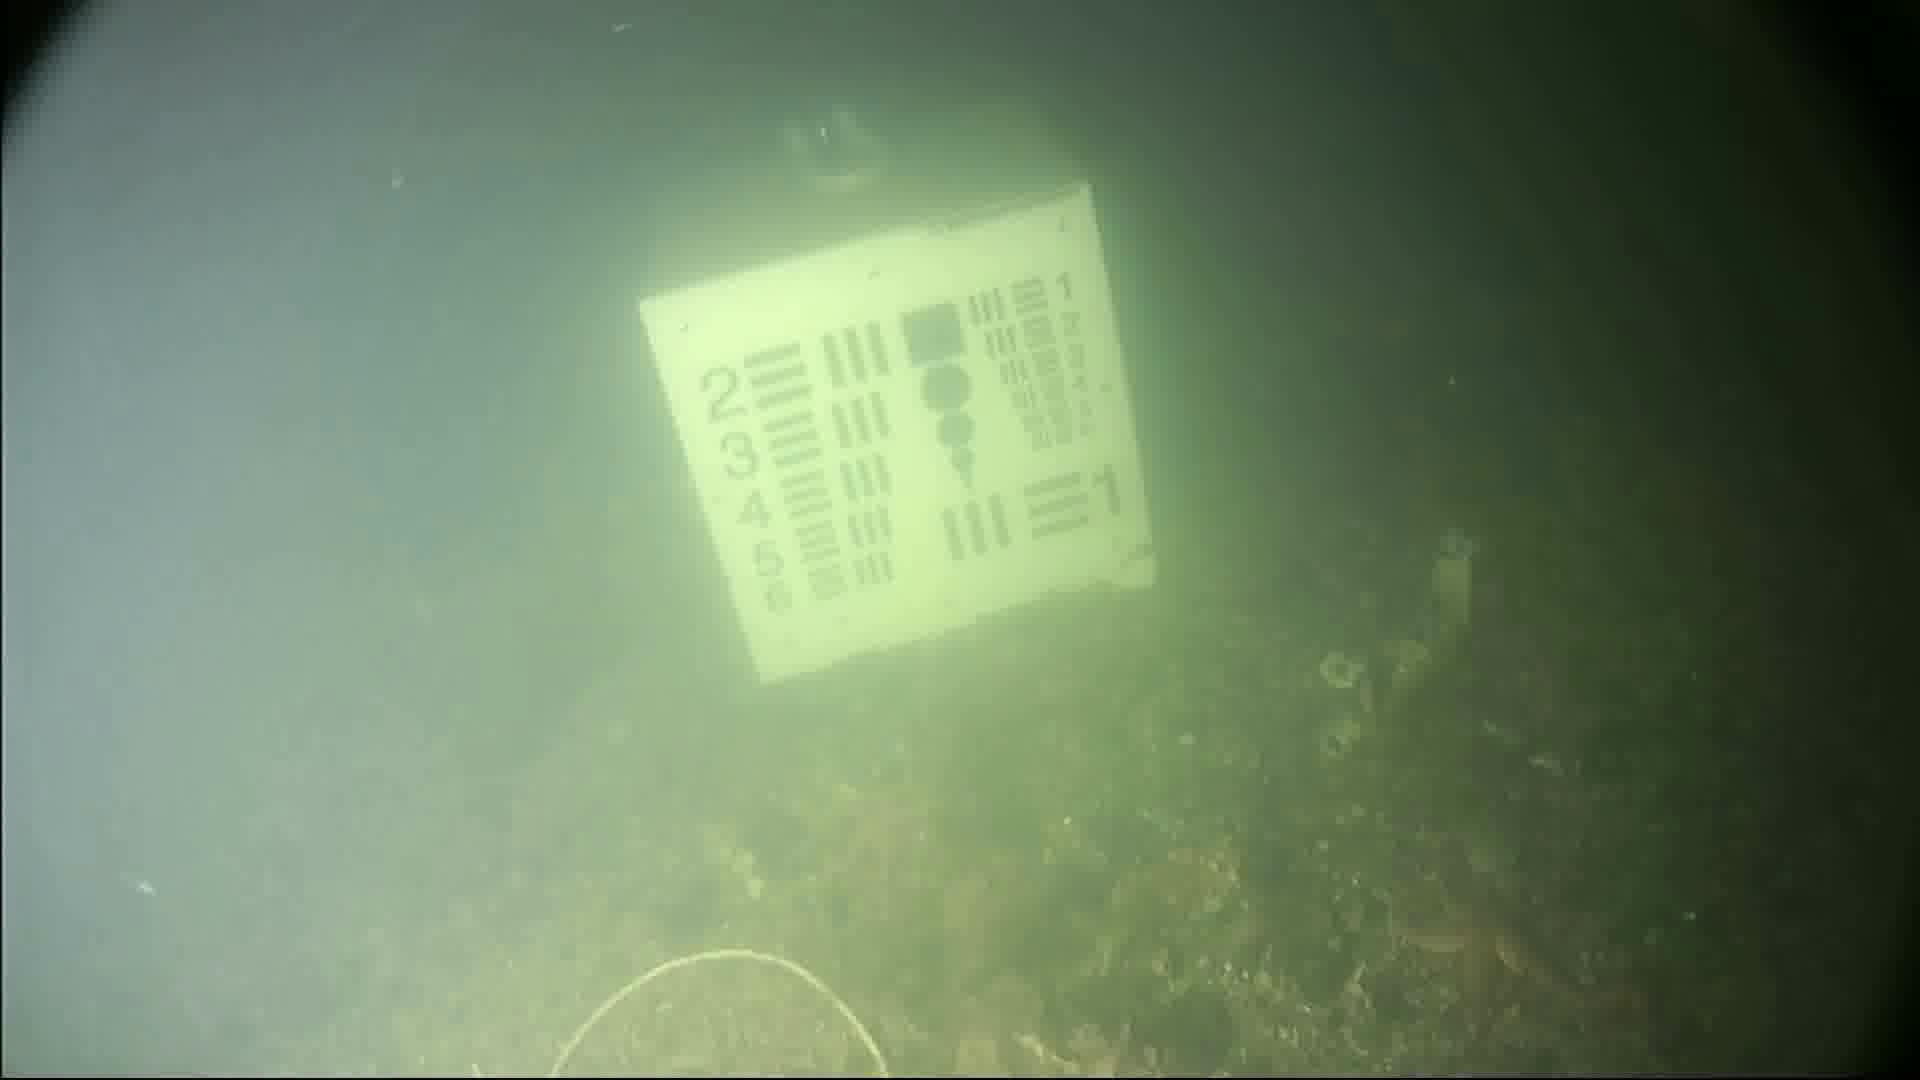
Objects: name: starfish